Sister Aimee: The Aimee Semple McPherson Story

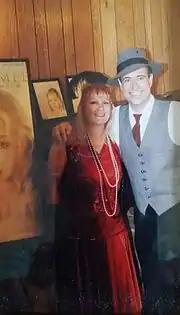
The film's writer-director Richard Rossi, and his wife Sherrie in 1920s attire at a Los Angeles screening in April 2008

Rossi admitted telling his own story allegorically through telling Sister Aimee's. In November 2001, Rossi, a healing evangelist, received restoration treatment for depression and healing from childhood abuse at Healing for the Nations ministry in Atlanta, Georgia. "I was trying to help everybody else, but I was feeling empty inside," Rossi said. "It was like I was trying to fix the whole world, but I couldn't fix myself. It was a pretty lonely feeling."